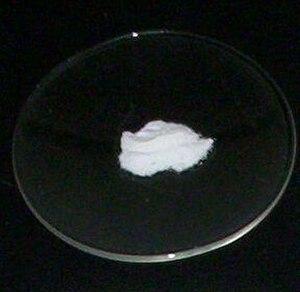
Le fluorure de césium est un composé ionique qui se présente généralement sous la forme d'un solide blanc hygroscopique. Il est plus soluble et se dissocie plus facilement que le fluorure de sodium ou le fluorure de potassium. Il peut se trouver sous sa forme anhydre, et s'il se présente sous forme hydratée il peut être séché facilement par chauffage à 100 °C durant deux heures sous vide. Étant moins hygroscopique que le fluorure de tétra-n-butylammonium ou que le TASF, il leur constitue une alternative utile en cas de besoin d'ions fluorures "nus" à l'état anhydre. Comme tous les fluorures solubles, c'est une base faible. Il doit donc éviter d'être mis en contact avec des acides pour éviter de former de l'acide fluorhydrique.